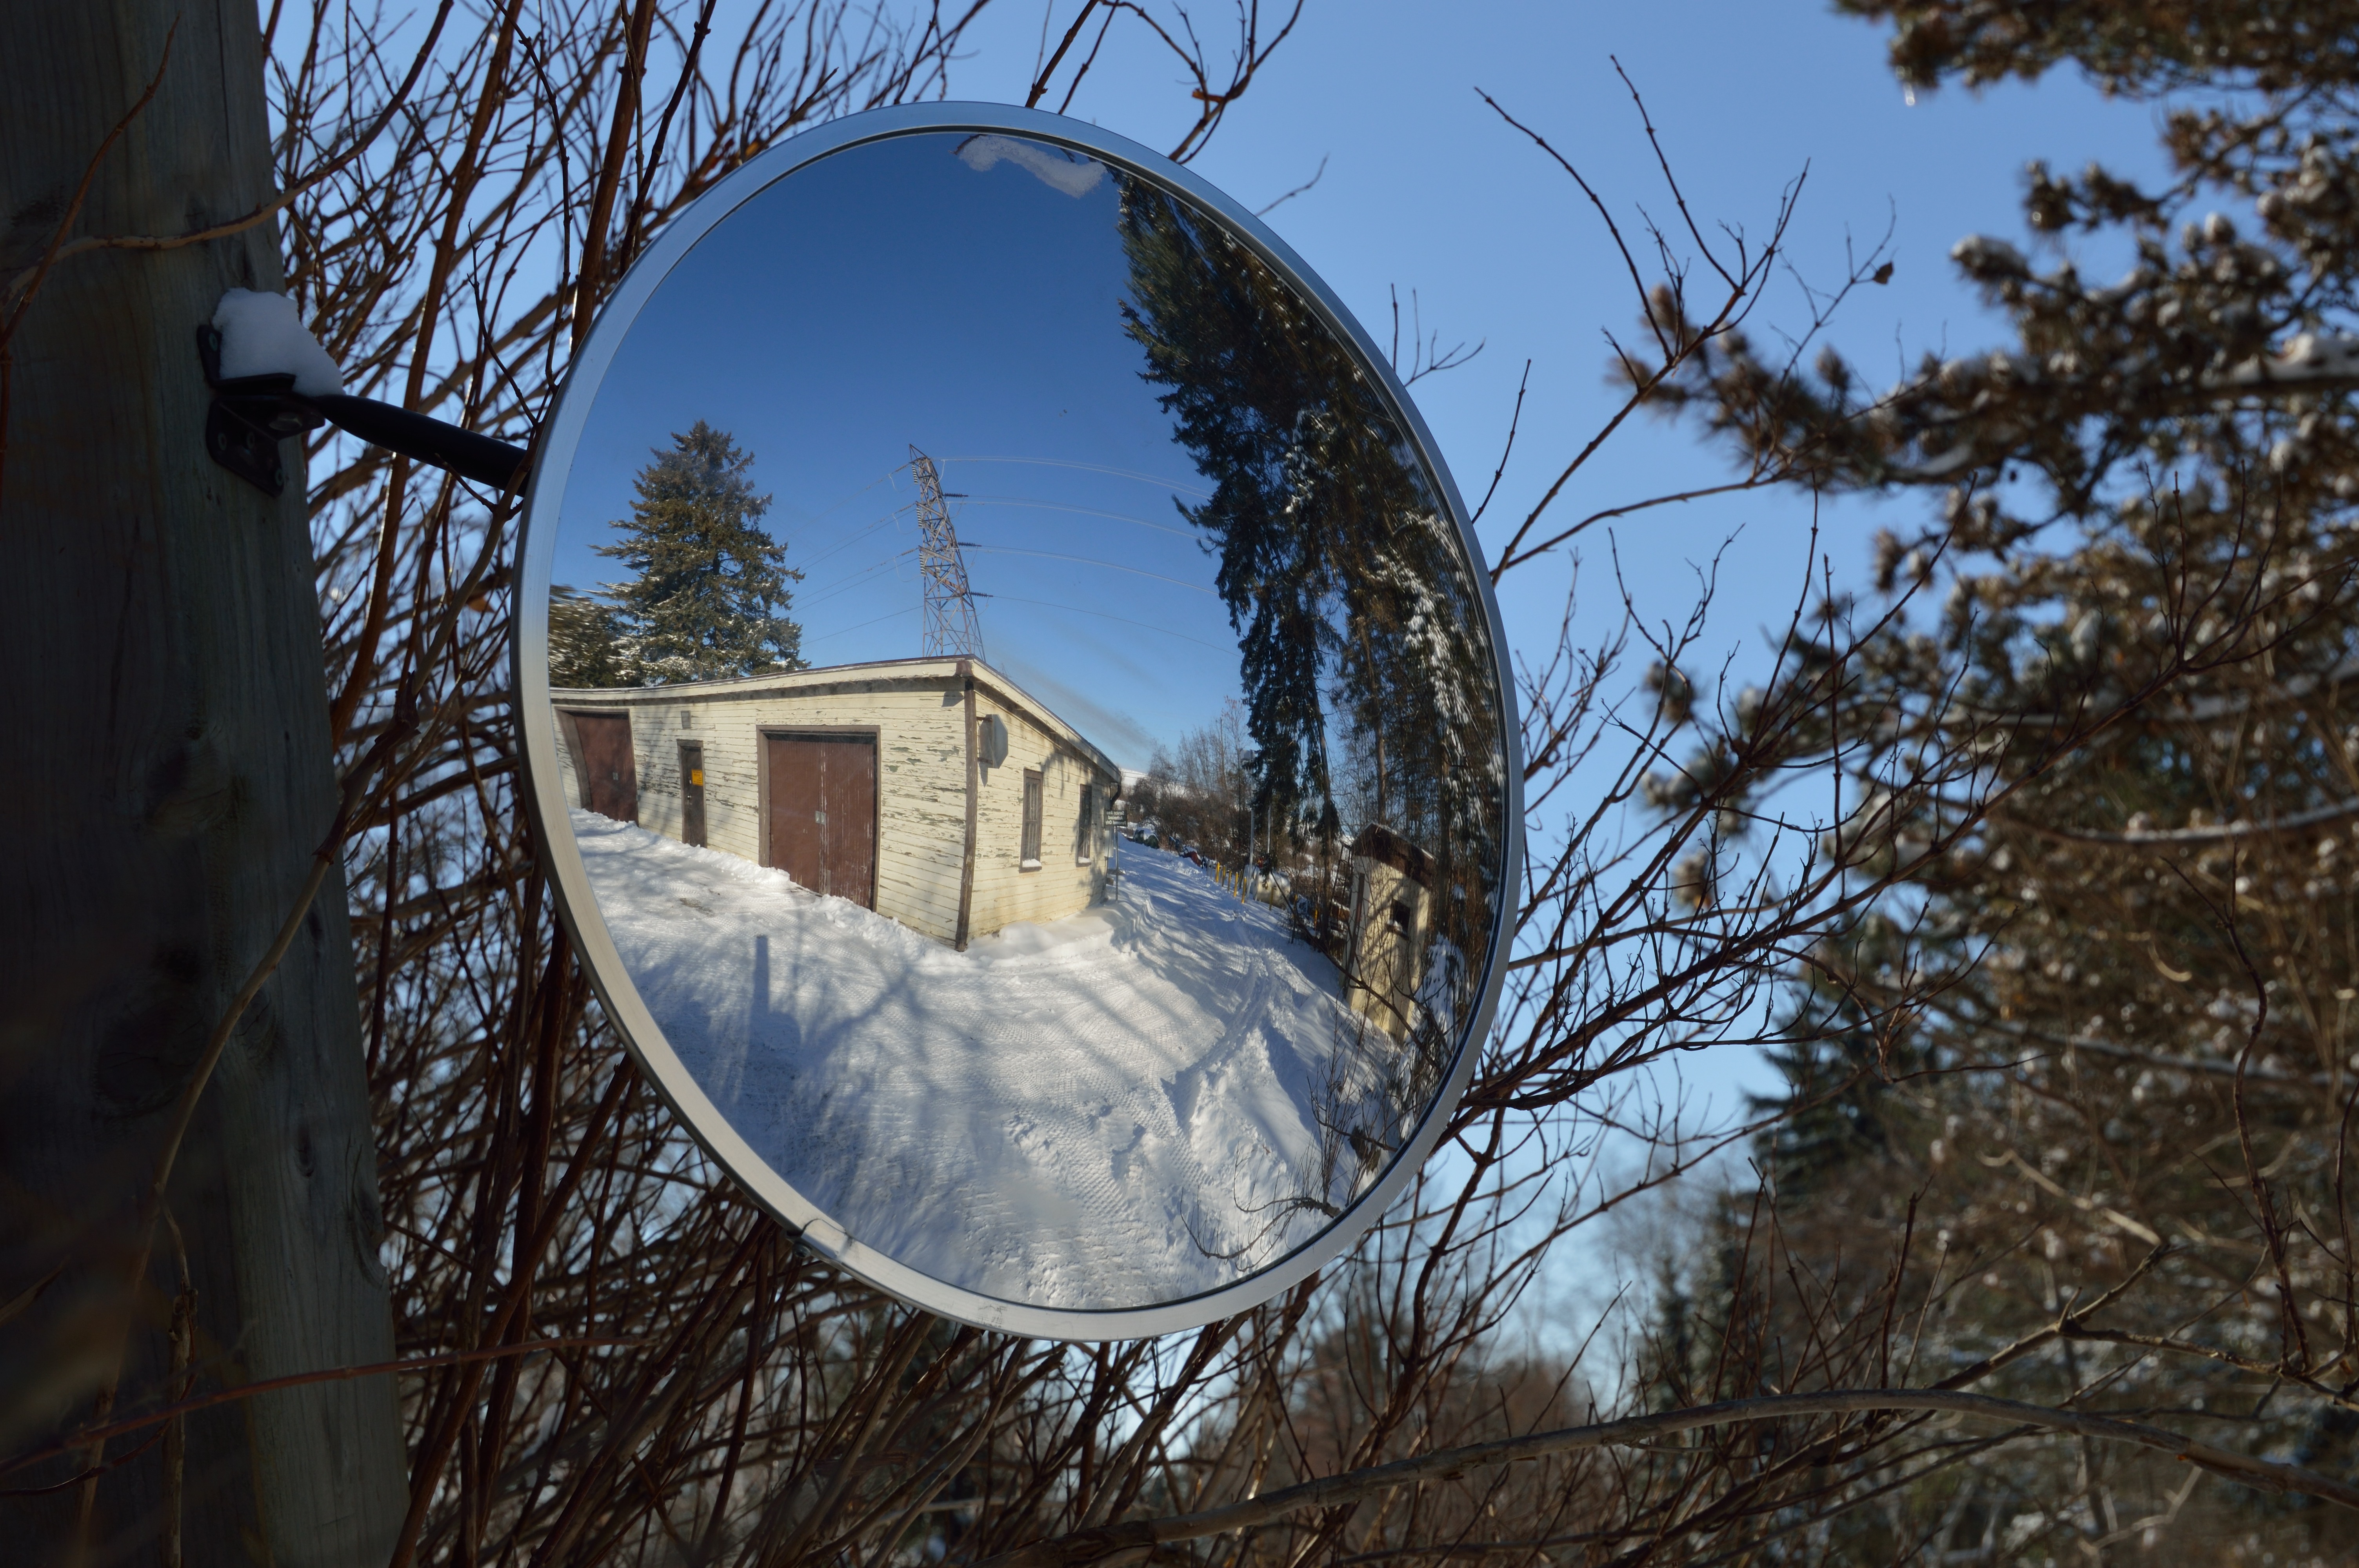
tree, snow, cold, winter, house, frost, reflection, season, icy, mirror, dome